PDM College of Commerce

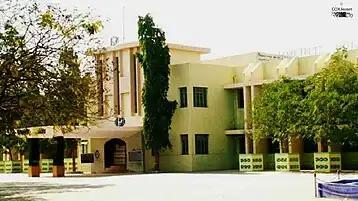
Front view of campus

The main campus is located on Gondal Road in south Rajkot. It has facilities such as a gym, sports ground, NCC, and NSS.